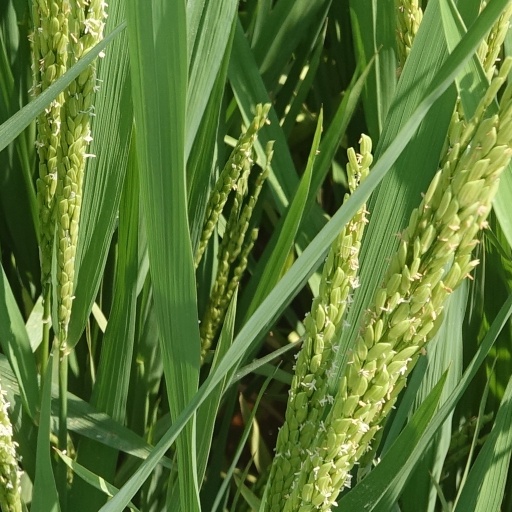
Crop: rice